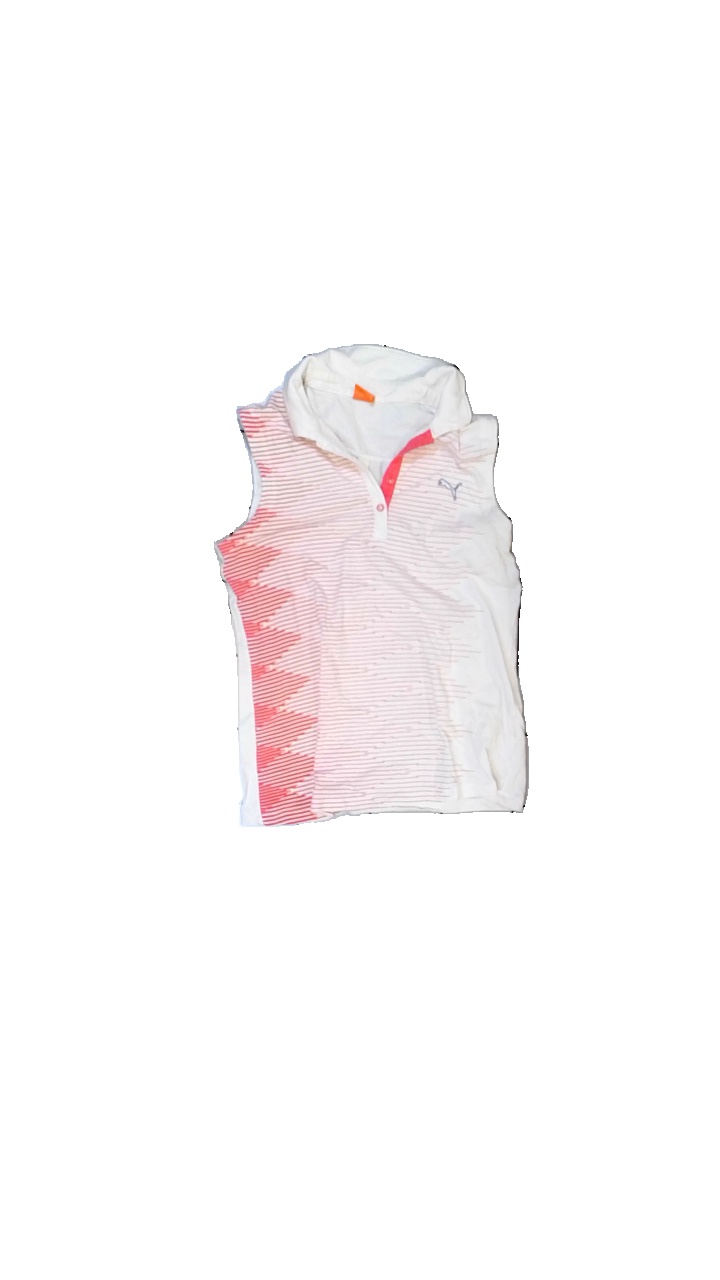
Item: Top (Ladies)
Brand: Puma
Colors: White, Pink
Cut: Regular
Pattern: Striped
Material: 100% cotton
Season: All
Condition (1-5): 3
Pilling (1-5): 3
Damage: stained collar
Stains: Minor
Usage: Export
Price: <50